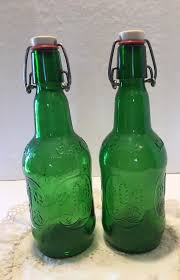
Waste category: glass